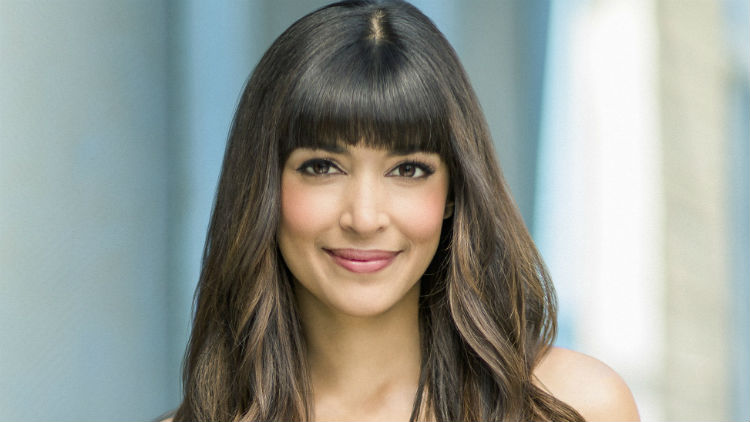
Gender: women